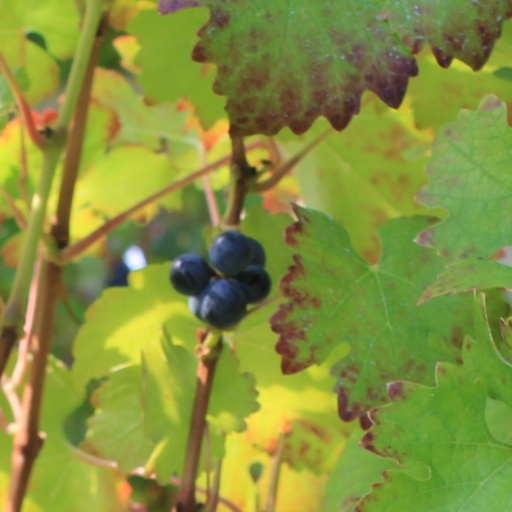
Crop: grape